Answer in natural language. Considering the relative positions, where is Window (highlighted by a blue box) with respect to gray modern sofa with pillows (highlighted by a green box)? Choose between the following options: right or left
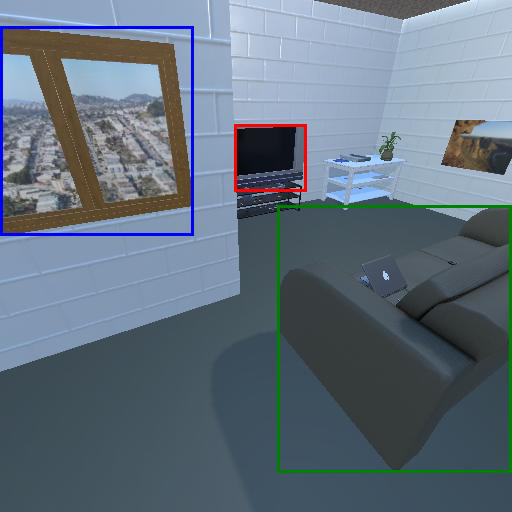
<answer>left</answer>